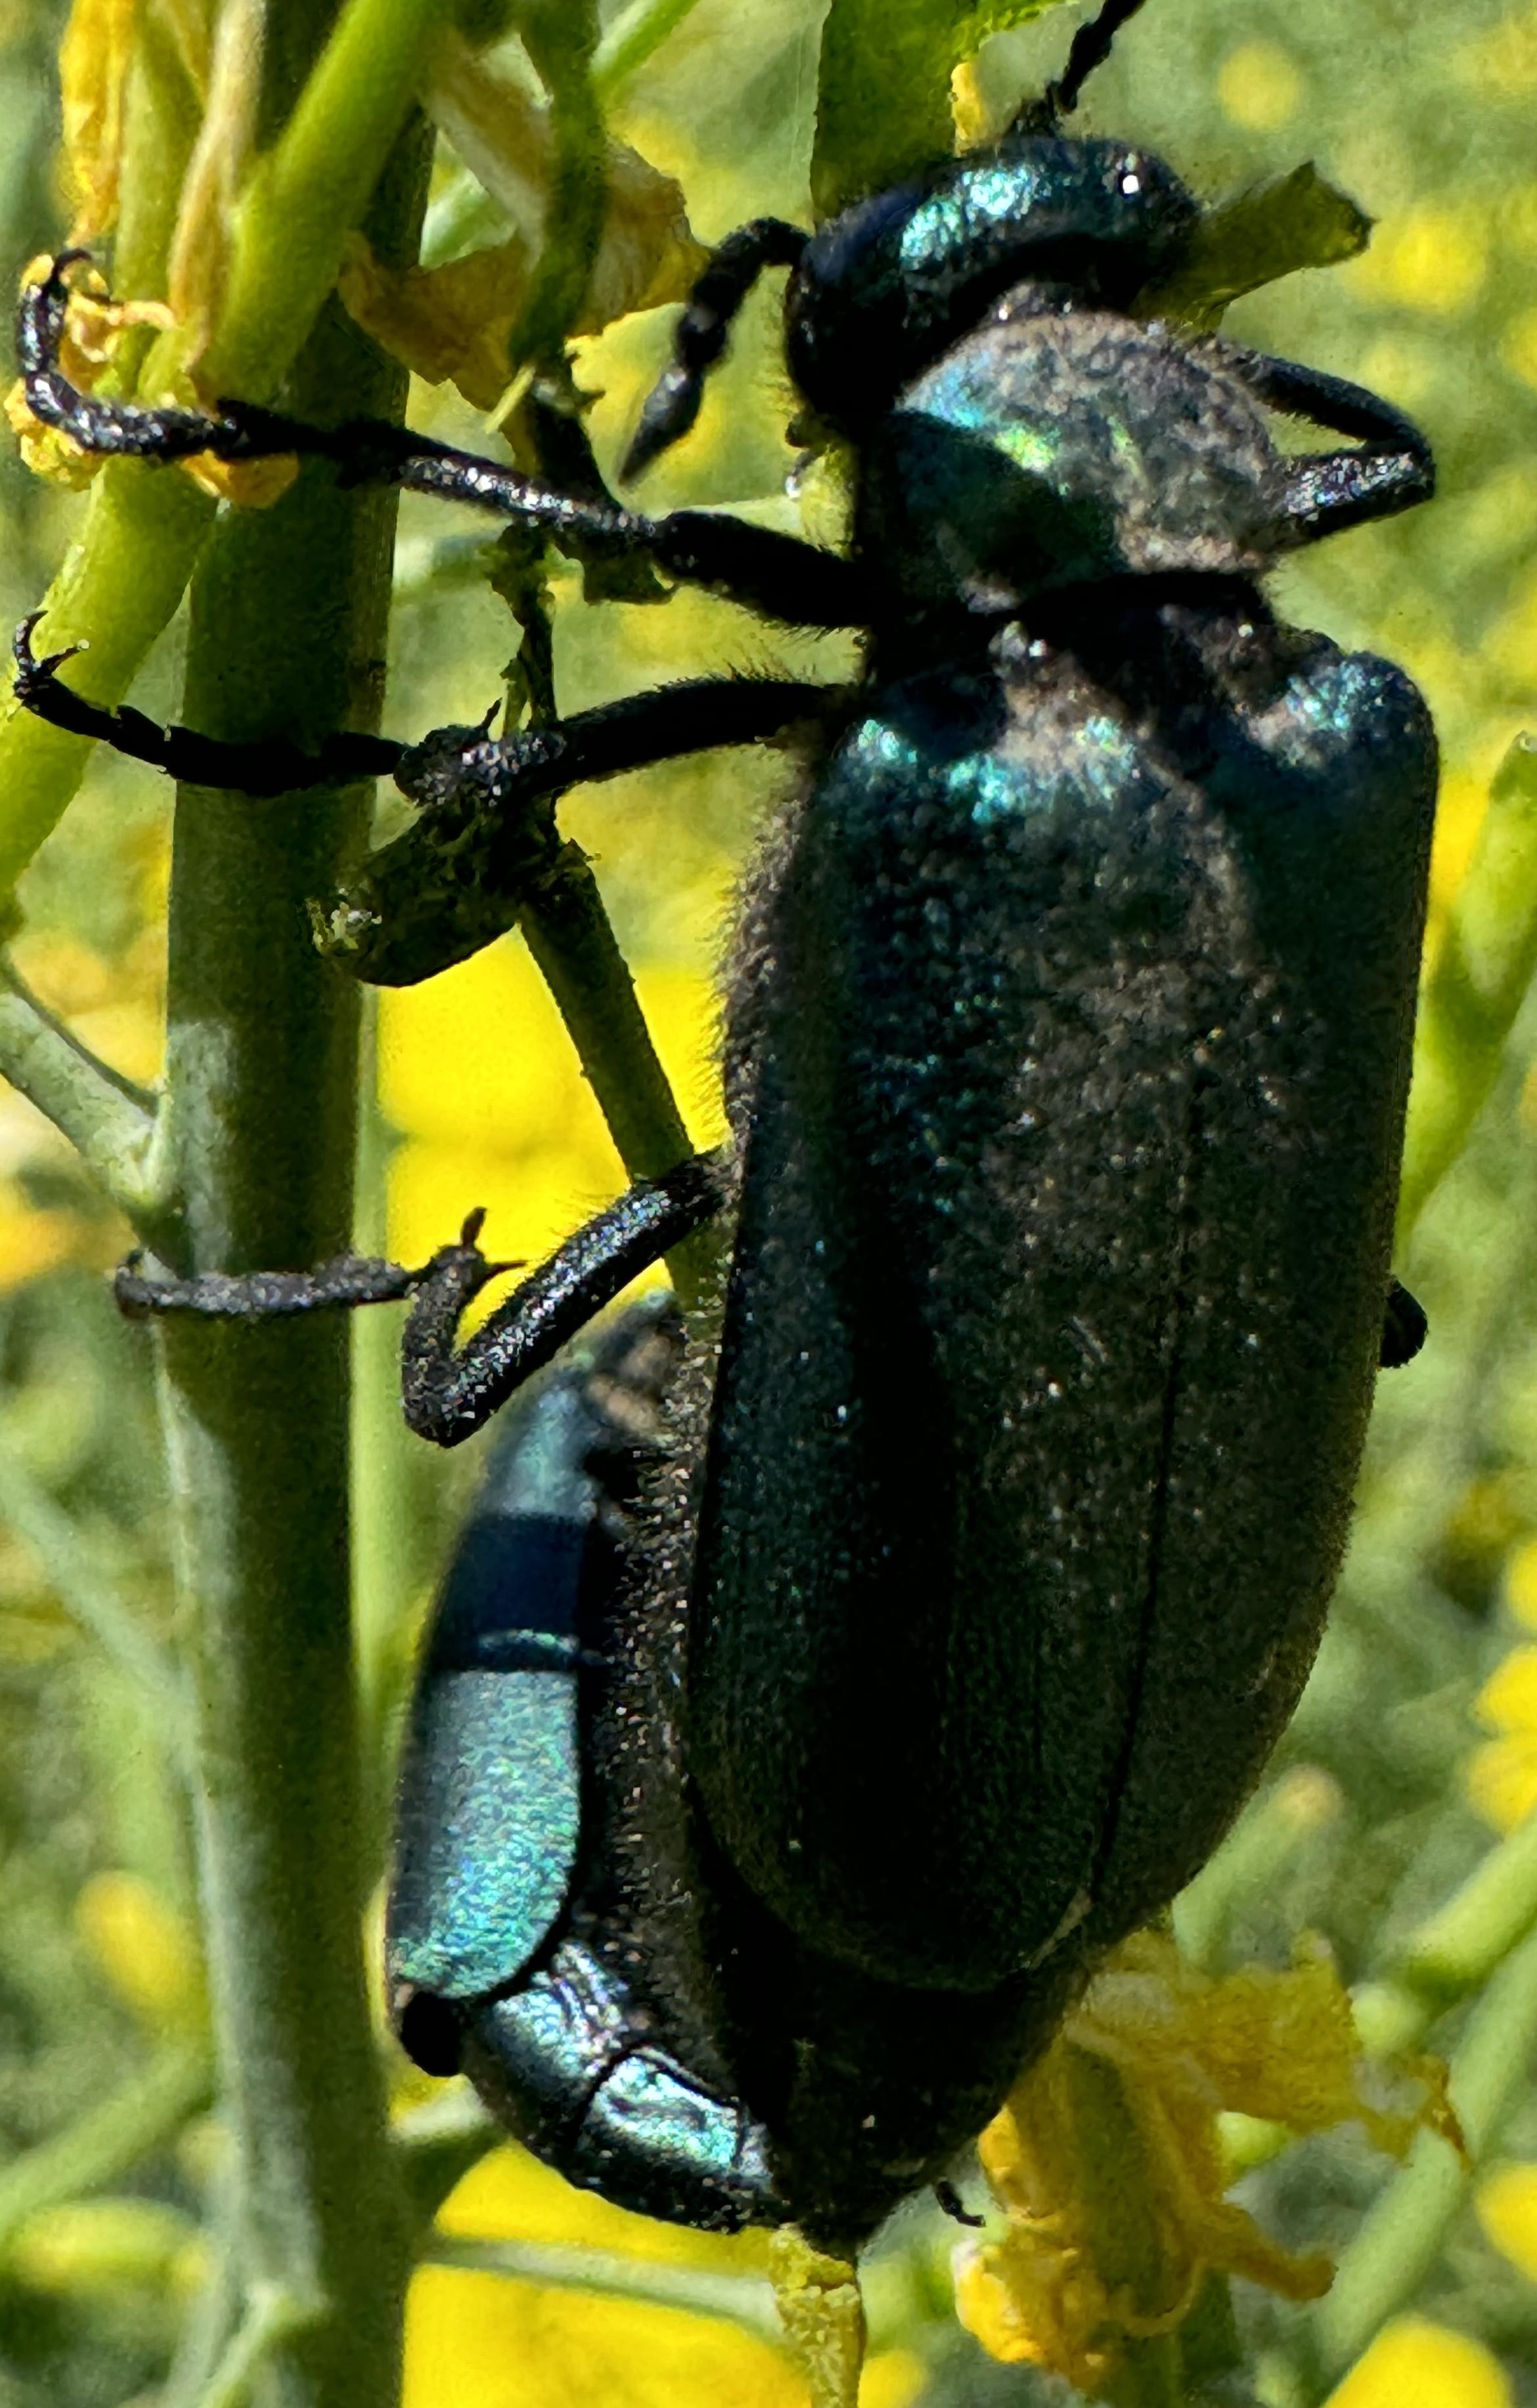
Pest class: occasional_pest